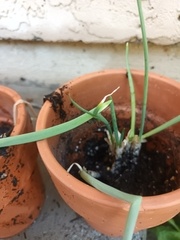
Species: Lactrodectus_hesperus